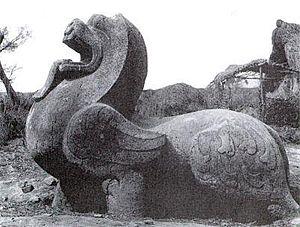
La dynastie Liang chinois : 梁朝 ; pinyin : liáng cháo, 502 — 557 est la troisième dynastie du Sud en Chine, précédée par la dynastie Qi du Sud et suivie par la dynastie Chen. Cette dynastie correspond essentiellement au règne de l'empereur Wudi, qui débute en 502, date à laquelle il monte sur le trône en renversant le dernier empereur des Qi du Sud, et s'achève en 549 alors qu'il a perdu l'essentiel de son pouvoir au profit du général Hou Jing. Ses successeurs ne conservèrent le pouvoir que quelques années, en raison de la persistance des troubles internes et des déstabilisations venues depuis les dynasties du Nord.